Britannia-class steamship

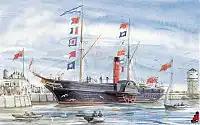
Artwork for RMS Columbia

"Columbia" was launched on 14 September 1840. She was also known as a fast ship and held the Blue Riband for three years. On 2 July 1843, she was wrecked on Devil's Limb Reef at Seal Island, Nova Scotia, without loss of life.